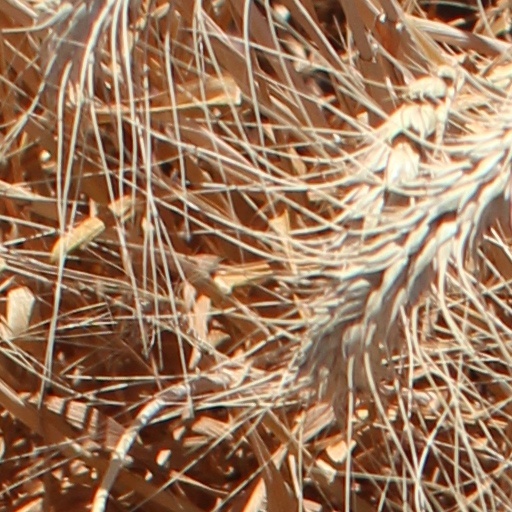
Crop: wheat